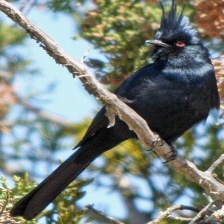
Species: PHAINOPEPLA
Scientific name: PHAINOPEPLA NITENS